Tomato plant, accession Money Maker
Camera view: vertical (180 deg); turntable rotation: 0 degrees
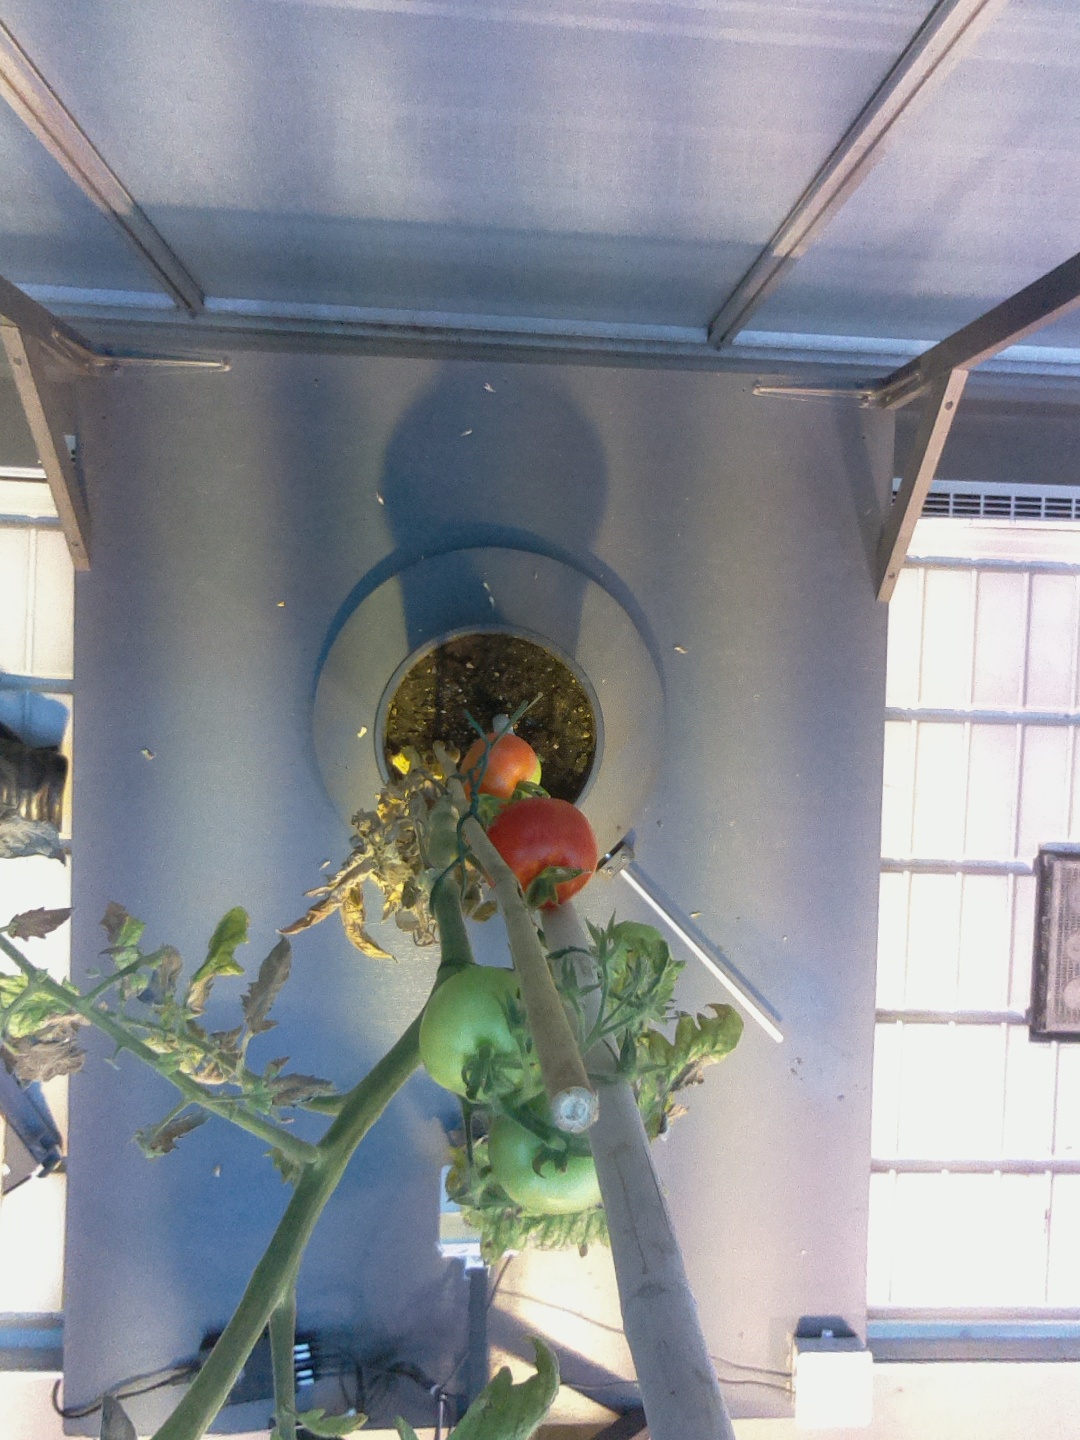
BBCH growth stage 83: 30%-40% of fruits show typical fully ripe color